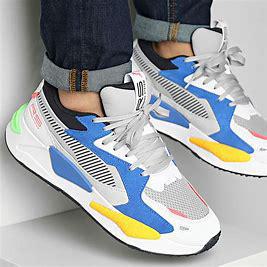
Brand: Puma
Model: Rs Z